Frankenstein (1910 film)

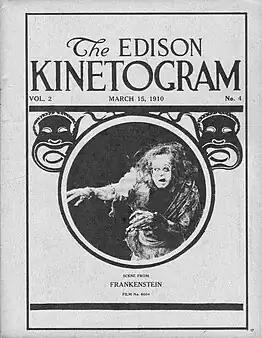
Cover of a 1910 "The Edison Kinetogram" film catalog, featuring the first motion picture adaptation of Mary Shelley's "Frankenstein".

Frankenstein is a 1910 American short silent horror film produced by Edison Studios. It was directed by J. Searle Dawley, who also wrote the one-reeler's screenplay, broadly basing his "scenario" on Mary Shelley's 1818 novel "Frankenstein; or, The Modern Prometheus". This short motion picture is generally recognized by film historians as the first screen adaptation of Shelley's work. The small cast, who are not credited in the surviving 1910 print of the film, includes Augustus Phillips as Dr. Frankenstein, Charles Ogle as Frankenstein's monster, and Mary Fuller as the doctor's fiancée.